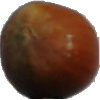
Label: Nut Forest 1